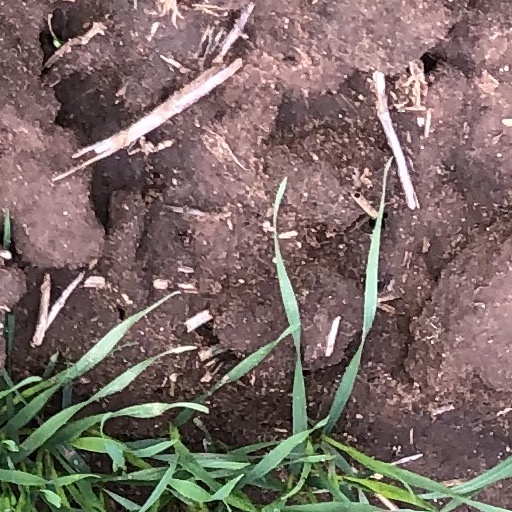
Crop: wheat